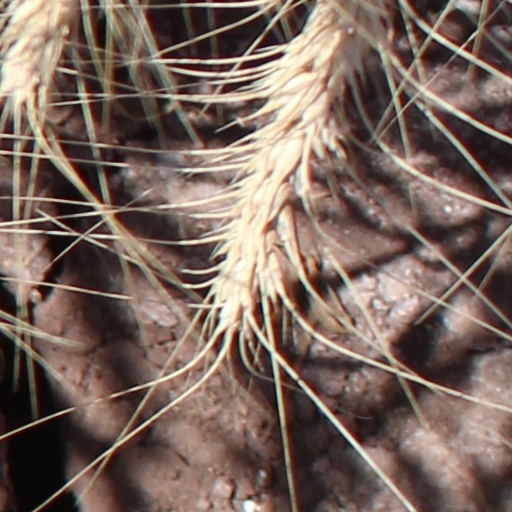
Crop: wheat